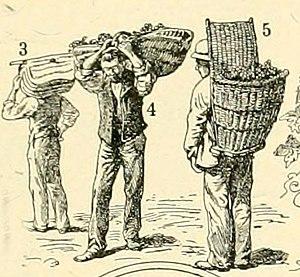
Porteurs de panier (3 Dijon) (4 Beaune-Nuits), de hotte (5 Basse bourgogne)
Un vendangerot, est un panier utilisé en Bourgogne pour récolter le raisin pendant les vendanges. Il est synonyme de vendangeoir.